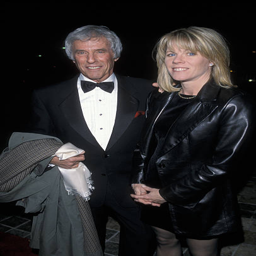
rhythm and blues artist named award category by awards